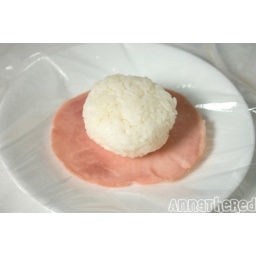
2. Put ham on a plastic wrap, and put the rice ball in the center of the ham.